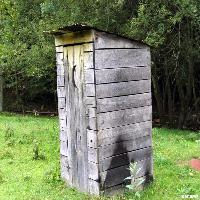
Weather: cloudy or overcast